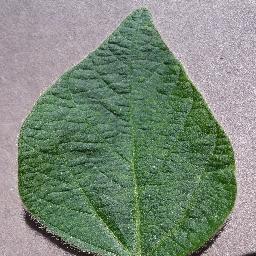
Label: Soybean___healthy